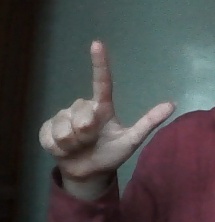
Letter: laam